Esther Jungreis

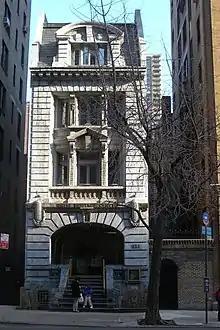
Hineni Heritage Center

Hineni is an organization founded in May 1973 by Jungreis to encourage Jews to transition to Orthodox Judaism, a part of the movement known as Ba'al Teshuva. Jungreis addressed audiences throughout the 1970s and 80s, including an early program titled "You Are a Jew" at Madison Square Garden on November 18, 1973. She spoke against trends of secularization and assimilation that she considered to be "spiritual genocide".